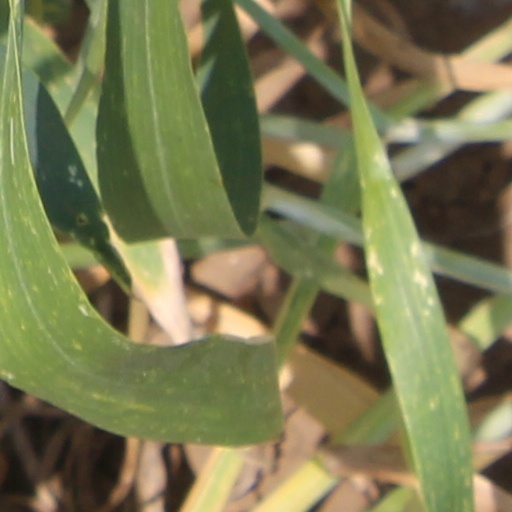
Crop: wheat